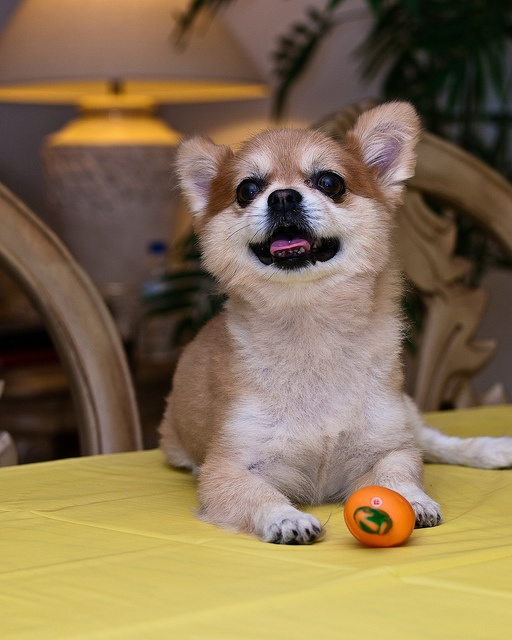
Small dog sitting on covered table with orange toy.
a little dog is playing with its toy
A small dog setting on a table with a yellow table cloth playing with a small orange ball.
a close up of a dog on a kitchen table
A dog sitting at a table looking forward